Antiques Roadshow

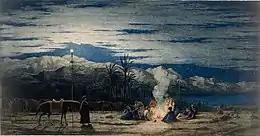
"The Artist's Halt in the Desert by Moonlight", watercolour, by Richard Dadd

Some significant items have been acquired by museums after being sold once their owners were appraised of their true value. An example is the watercolour painting "The Artist's Halt in the Desert" by Richard Dadd, discovered and shown by Peter Nahum in 1986 and purchased the next year by the British Museum for £100,000. Another such item, later dubbed "Ozzy the Owl", is a Staffordshire slipware jug, valued by Henry Sandon on a 1990 show at £20,000 to £30,000, and subsequently acquired by Potteries Museum & Art Gallery.